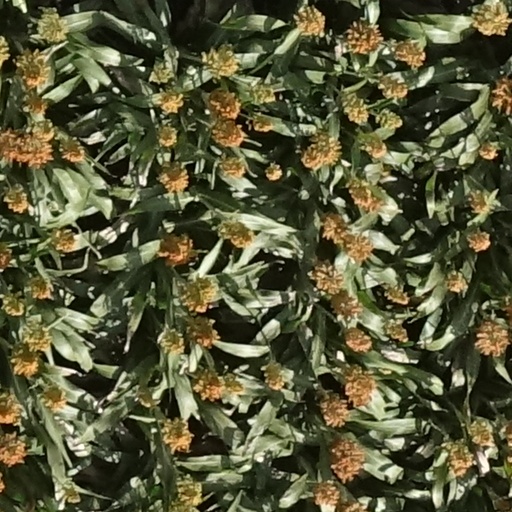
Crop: sorghum